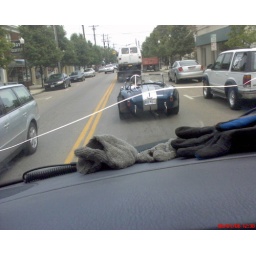
nice mustang from the front seat of a time warner van in old milford